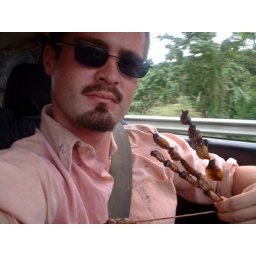
Sean makes due with the only breakfast available in the forest on the road to Minvoul, Gabon